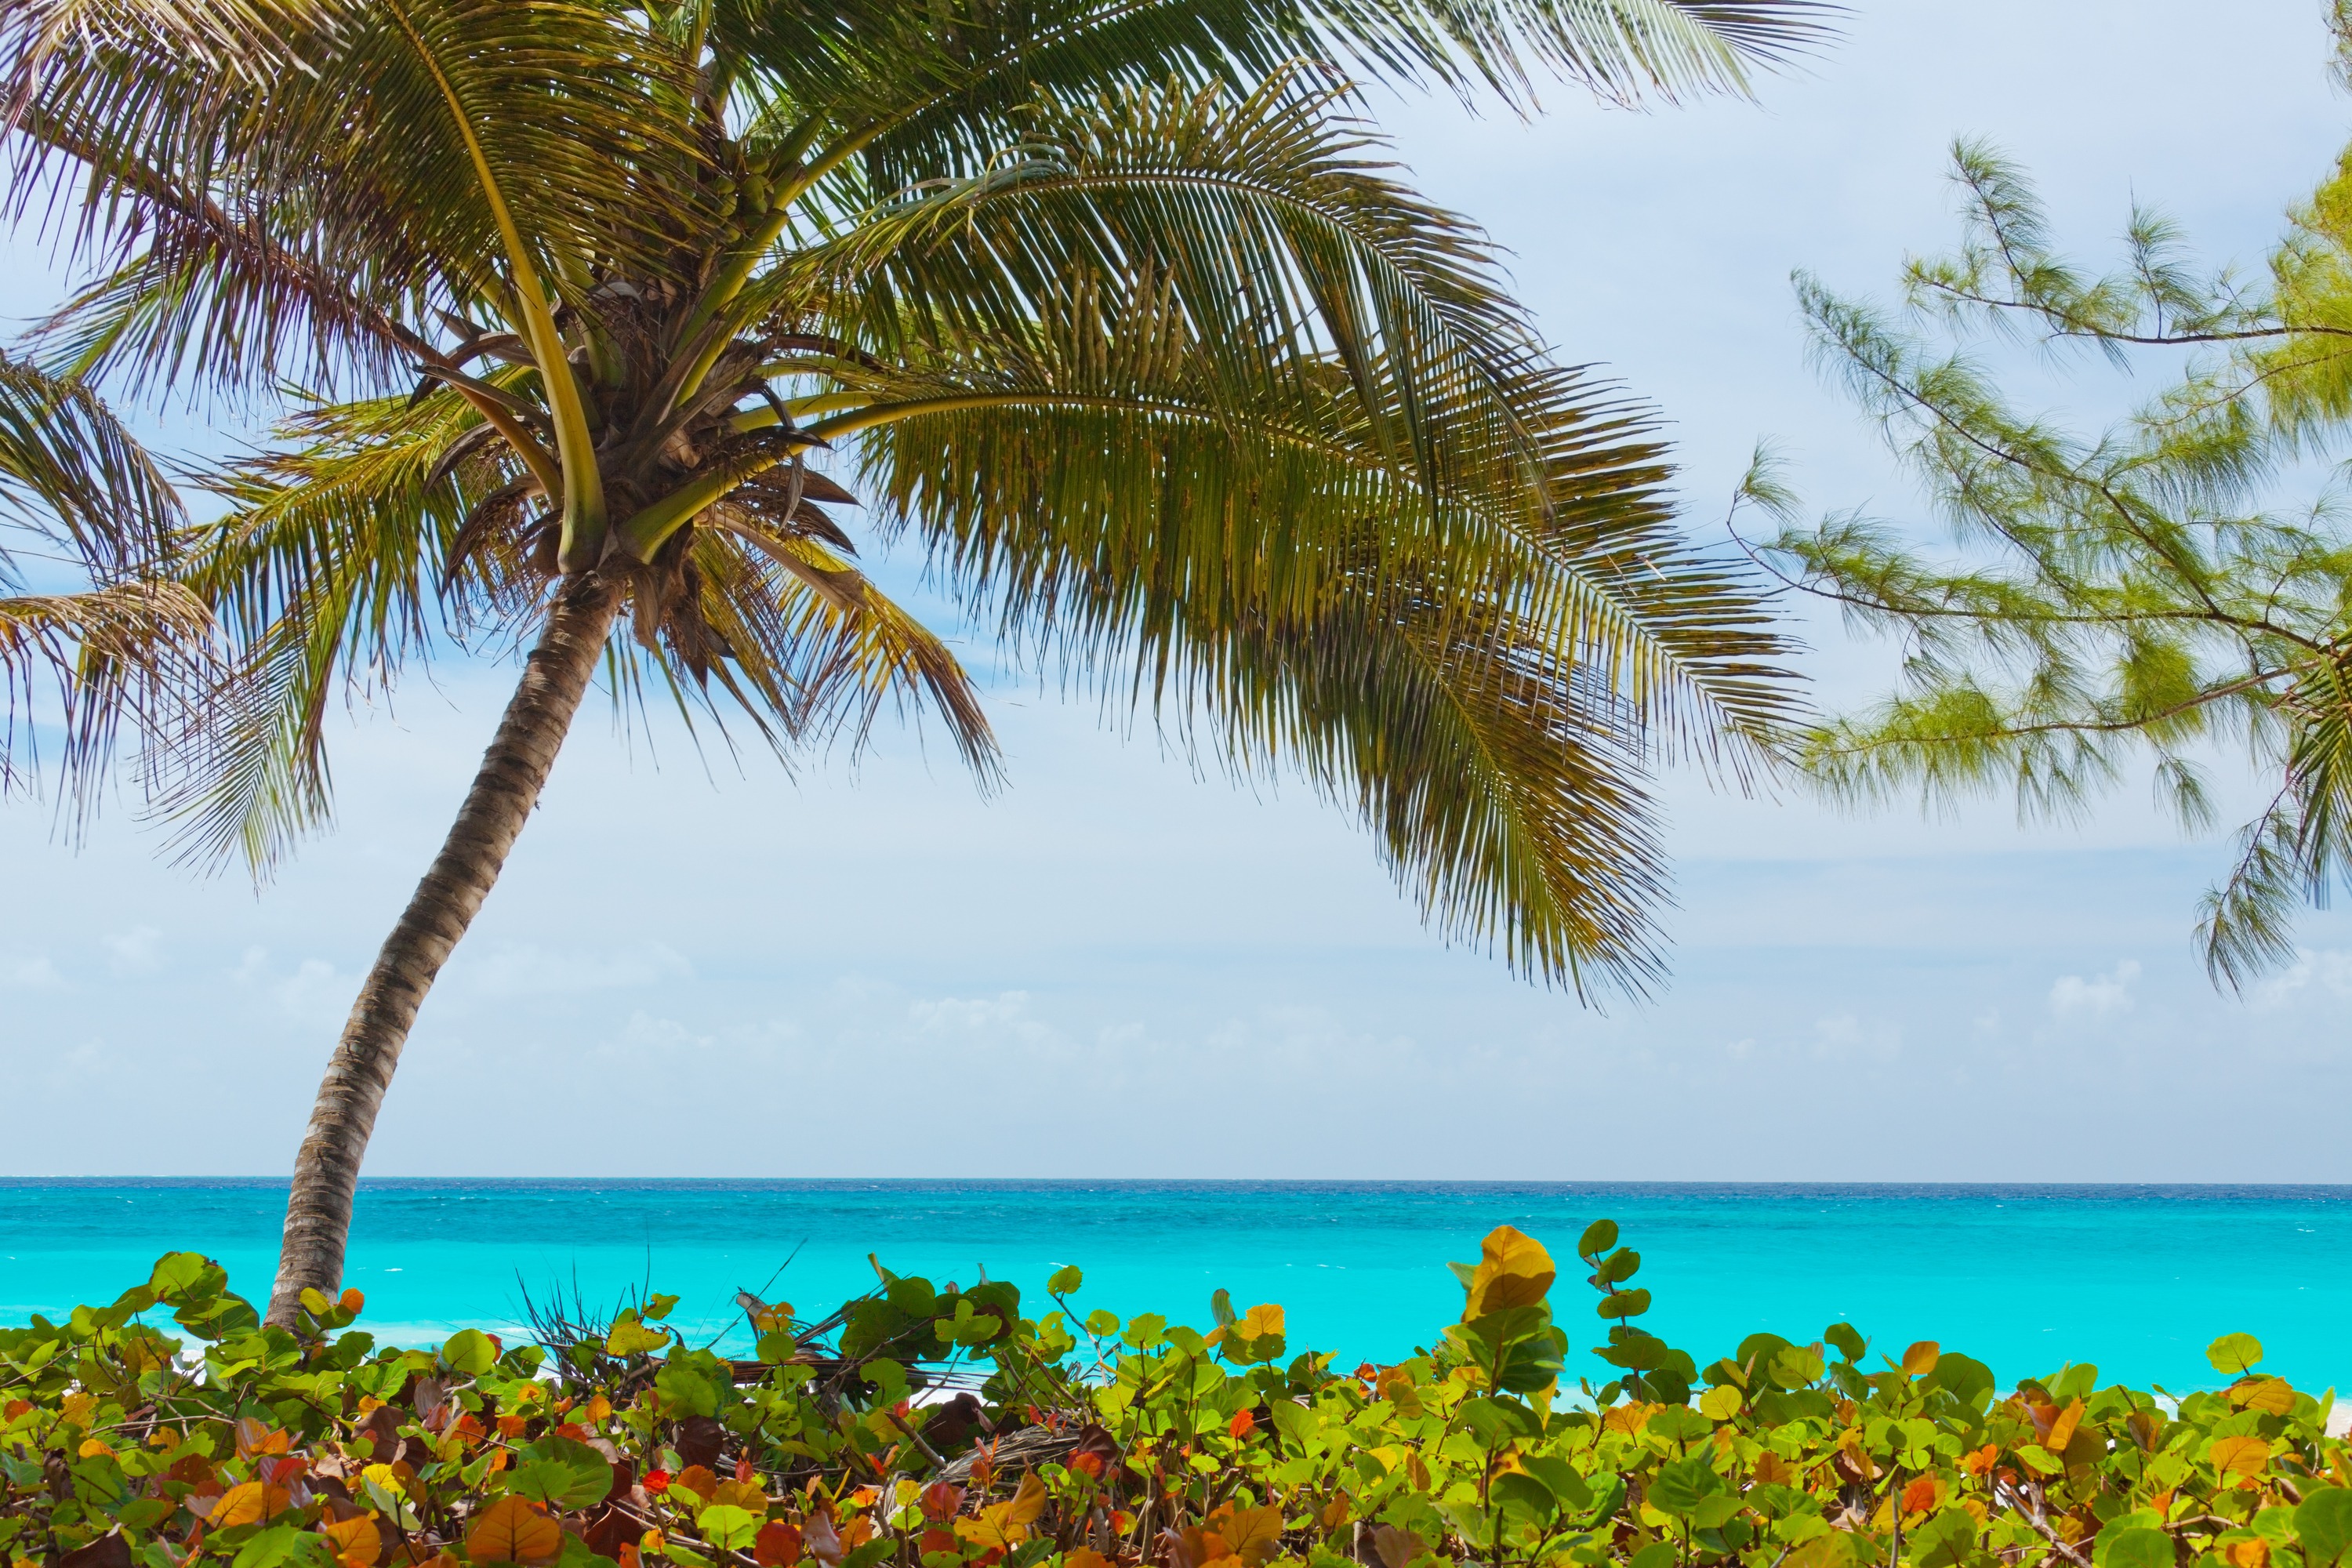
beach, landscape, sea, coast, tree, water, ocean, plant, sky, palm tree, flower, summer, vacation, travel, relax, paradise, scenery, bay, island, blue, relaxation, vegetation, beautiful, caribbean, tropics, ecosystem, flowering plant, woody plant, land plant, arecales, palm family